Forward pass

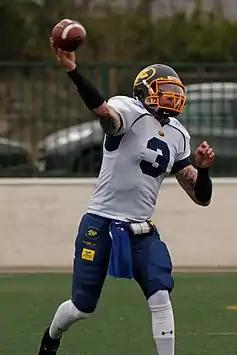
A quarterback releasing the ball for a forward pass

In several forms of football, a forward pass is the throwing of the ball in the direction in which the offensive team is trying to move, towards the defensive team's goal line. The legal and widespread use of the forward pass distinguishes gridiron football (American football and Canadian football) from rugby football (union and league) from which the gridiron code evolved, in which the play is illegal.